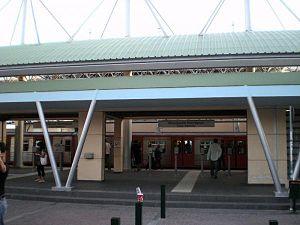
Iráklio est une station de la ligne 1 du métro d'Athènes dans la municipalité de Néo Iráklio ou Iráklio Attikís.